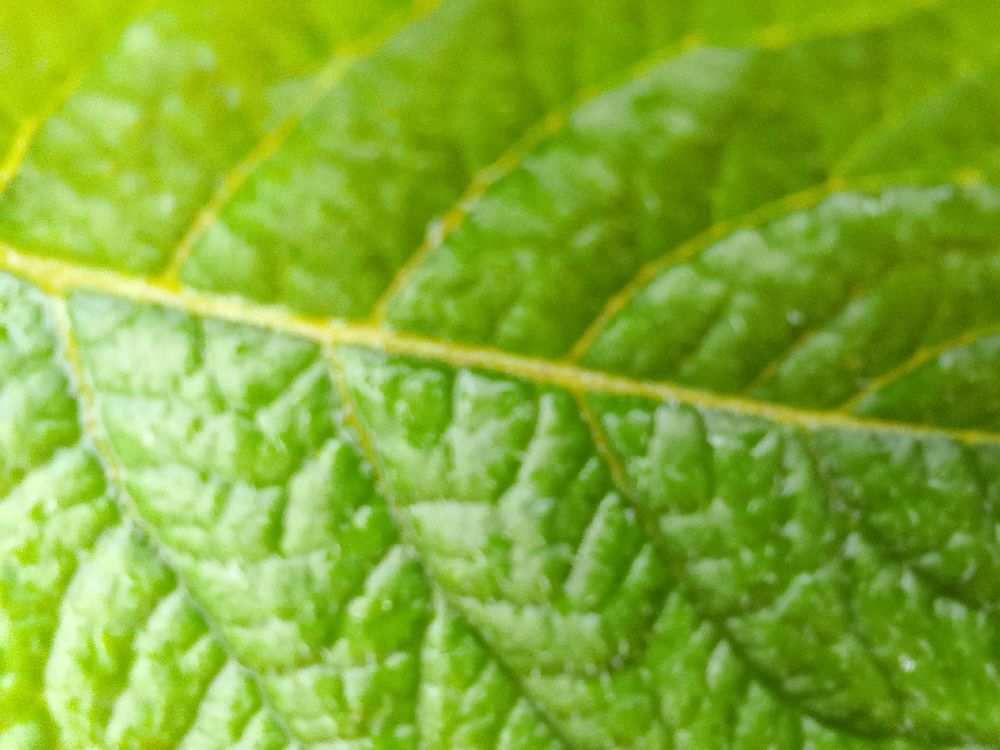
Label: Healthy